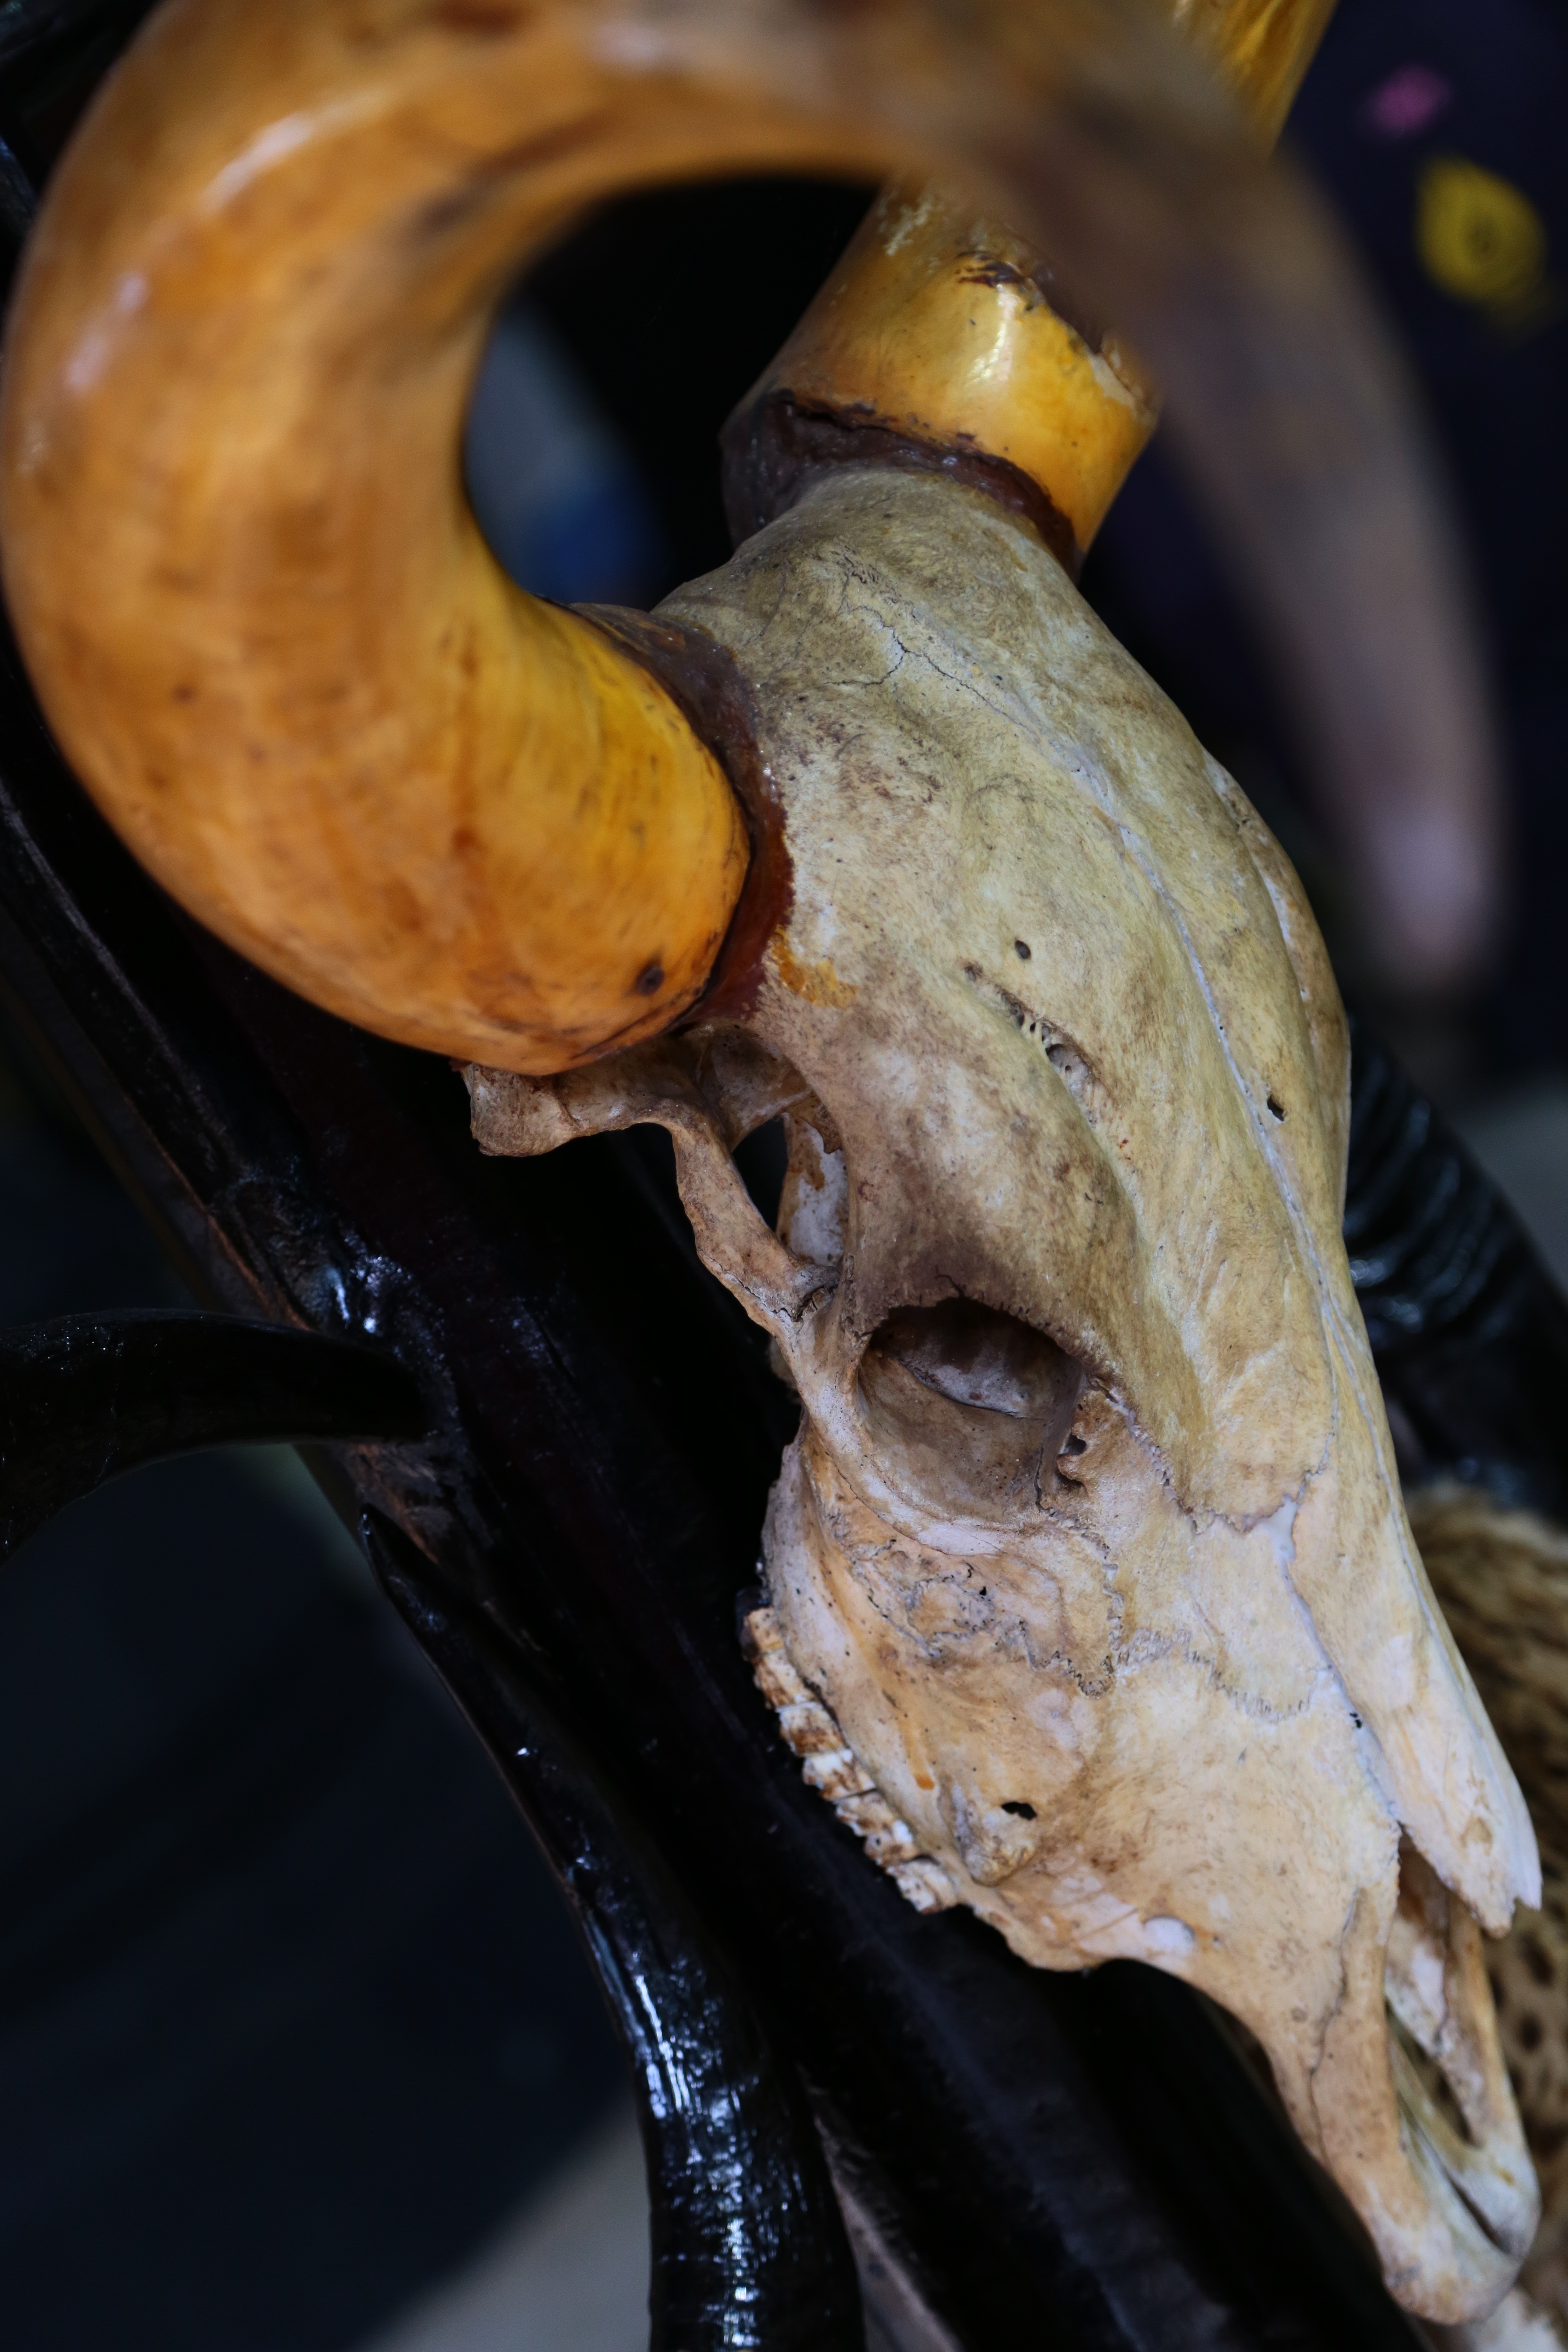
wood, statue, horn, dead, skull, bone, close up, sculpture, art, head, hunt, carving, buffalo, macro photography